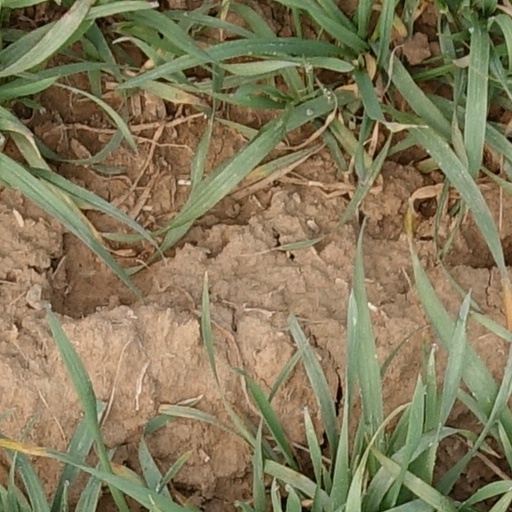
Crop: wheat